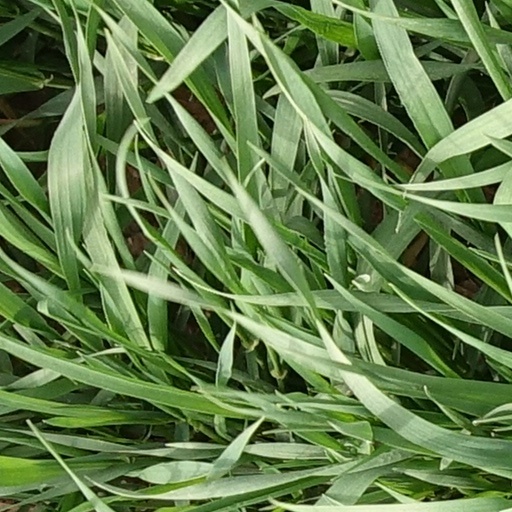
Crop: wheat